Maple Street Community Garden

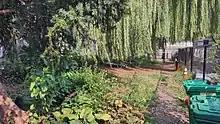
Maple Street Community Garden

Maple Street Community Garden is a community garden in the Prospect Lefferts Gardens neighborhood of Brooklyn, New York City. It is located on Maple Street between Jean-Jacques Dessalines Boulevard and Nostrand Avenue.